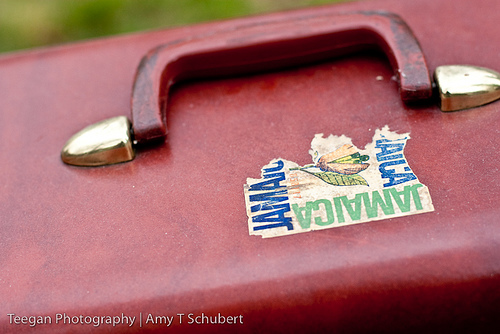
user: Given an image and a question. Answer the question in a short answer. Question: Which item is associated with a place famous for a presumed laid back frame of mind? Short Answer:
assistant: weed